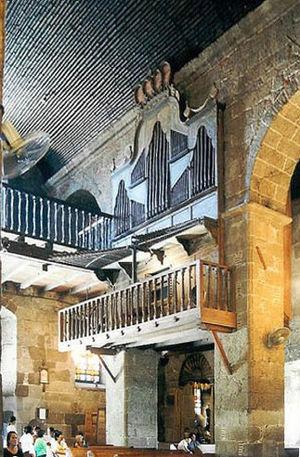
L'orgue de bambou de Las Piñas est un orgue du XIXᵉ siècle installé dans l'église paroissiale Saint Joseph à Las Piñas aux Philippines, dont les tuyaux sont faits de tiges de bambou. Il a été achevé en 1824 par le père Diego Cera, bâtisseur de l'église en pierre de la ville et son premier curé catholique résident